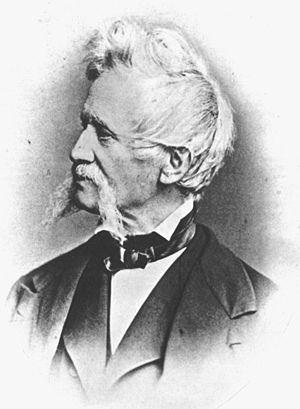
Franz Seraph Hanfstaengl, né le 1ᵉʳ mars 1804 à Baiernrain près de Bad Tölz et mort le 18 avril 1877 à Munich, est un peintre, lithographe et photographe allemand.